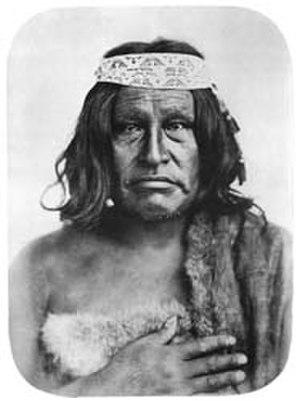
La province de Santa Cruz est une province de l'Argentine, qui se trouve en Patagonie, dans le sud du pays. Sa capitale est la ville de Río Gallegos.